IDEF3

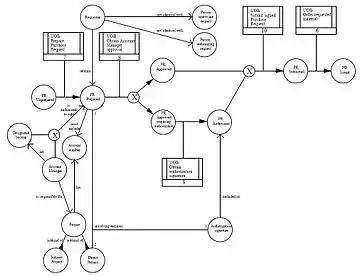
Example of an Enhanced Transition Schematic, modelled with IDEF3.

IDEF3 or Integrated DEFinition for Process Description Capture Method is a business process modelling method complementary to IDEF0. The IDEF3 method is a scenario-driven process flow description capture method intended to capture the knowledge about how a particular system works.